Douglas MacArthur

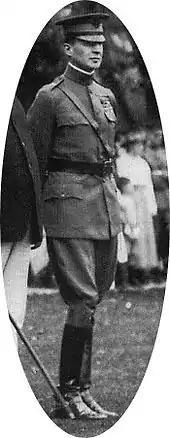
Man wearing peaked cap, Sam Browne belt, and shiny riding boots.

The 42nd Division's participation in the Meuse–Argonne offensive began on 14 October when it attacked with both brigades. That evening, a conference was called to discuss the attack, during which Major General Charles P. Summerall, commander of V Corps, telephoned and demanded that Châtillon be taken by 18:00 the next evening. An aerial photograph had been obtained that showed a gap in the German barbed wire to the northeast of Châtillon. Lieutenant Colonel Walter E. Bare—the commander of the 167th Infantry—proposed an attack from that direction, covered by a machine-gun barrage. MacArthur adopted this plan. He was wounded, but not severely, while leading a reconnaissance patrol into no man's land at night to confirm the existence of the gap in the barbed wire. As he mentioned to William Addleman Ganoe a few years later, the Germans saw them and shot at MacArthur and the squad with artillery and machine guns. MacArthur was the sole survivor of the patrol, claiming it was a miracle that he survived. He confirmed that there was indeed an enormous, exposed gap in that area due to the lack of enemy gunfire coming from that area.